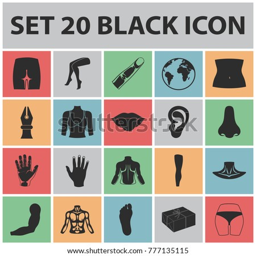
part of the body , limb black icons in set collection for design .